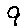
Label: 9